Harold Jarman

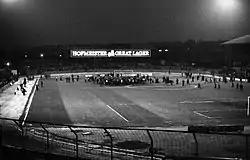
Eastville Stadium, the home of Bristol Rovers when Jarman played for the club

Jarman earned himself a place in the "Pirates" history books in just his second season with the club, on 26 September 1960, when he scored Bristol Rovers' first ever goal in the Football League Cup. Rovers had the honour of participating in the first game ever played in the competition when they faced First Division side Fulham in the opening round of the 1960–61 tournament. Maurice Cook had given Fulham the lead in the 9th minute, scoring the first ever goal in the competition, but Jarman equalised seventeen minutes later to seal his place in Rovers folklore. Geoff Bradford added a second goal for Rovers later on, giving them a shock victory over their top-flight opponents.